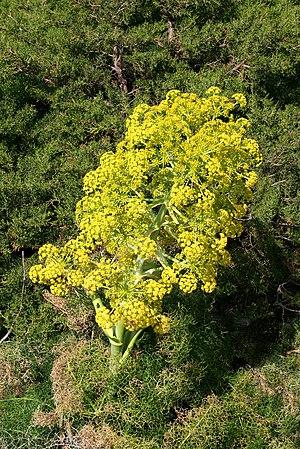
Ferule commune (Ferula communis) - Habitat: Bonifacio (Corse-du-Sud) France.